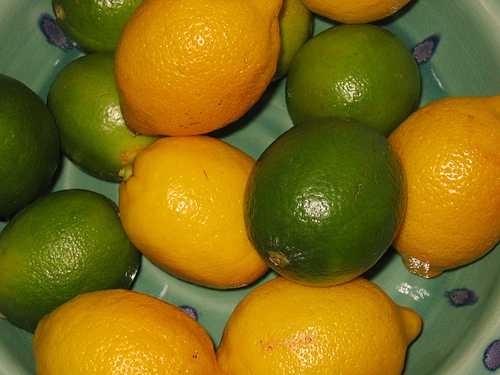
Label: Lemon